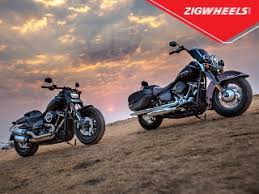
Vehicle type: Motorcycles